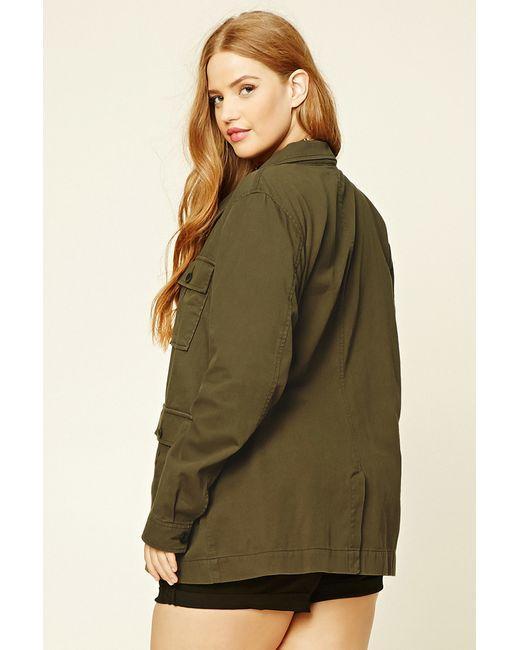
Grünes Langarm-Jackenoberteil für Damen